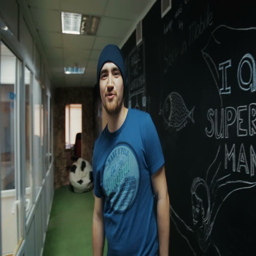
a man in a blue cap comes out of the door in the office greeted with his friend and goes on .